Skindergade 36

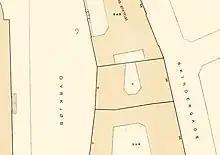
Skindergade 36 and Dyrkøb 3 seen on a detail from one of Berggreen's block plans of Klædebo Quarter, 1886–88.

The property was at some point acquired by shoemaker L. Tesch . In 185051, he had the building towards Dyrkøb heightened with three storeys.